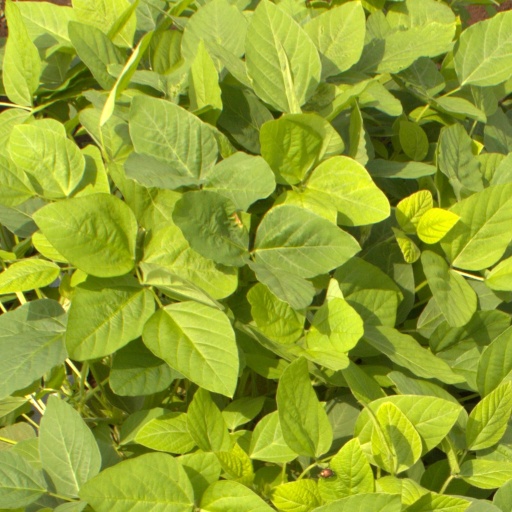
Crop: soybean